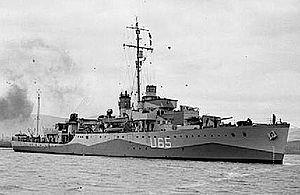
Le HMS Wellington (U65) est un sloop-of-war de classe Grimsby de la Royal Navy, servant d'escorteur aux convois durant la seconde guerre mondiale.